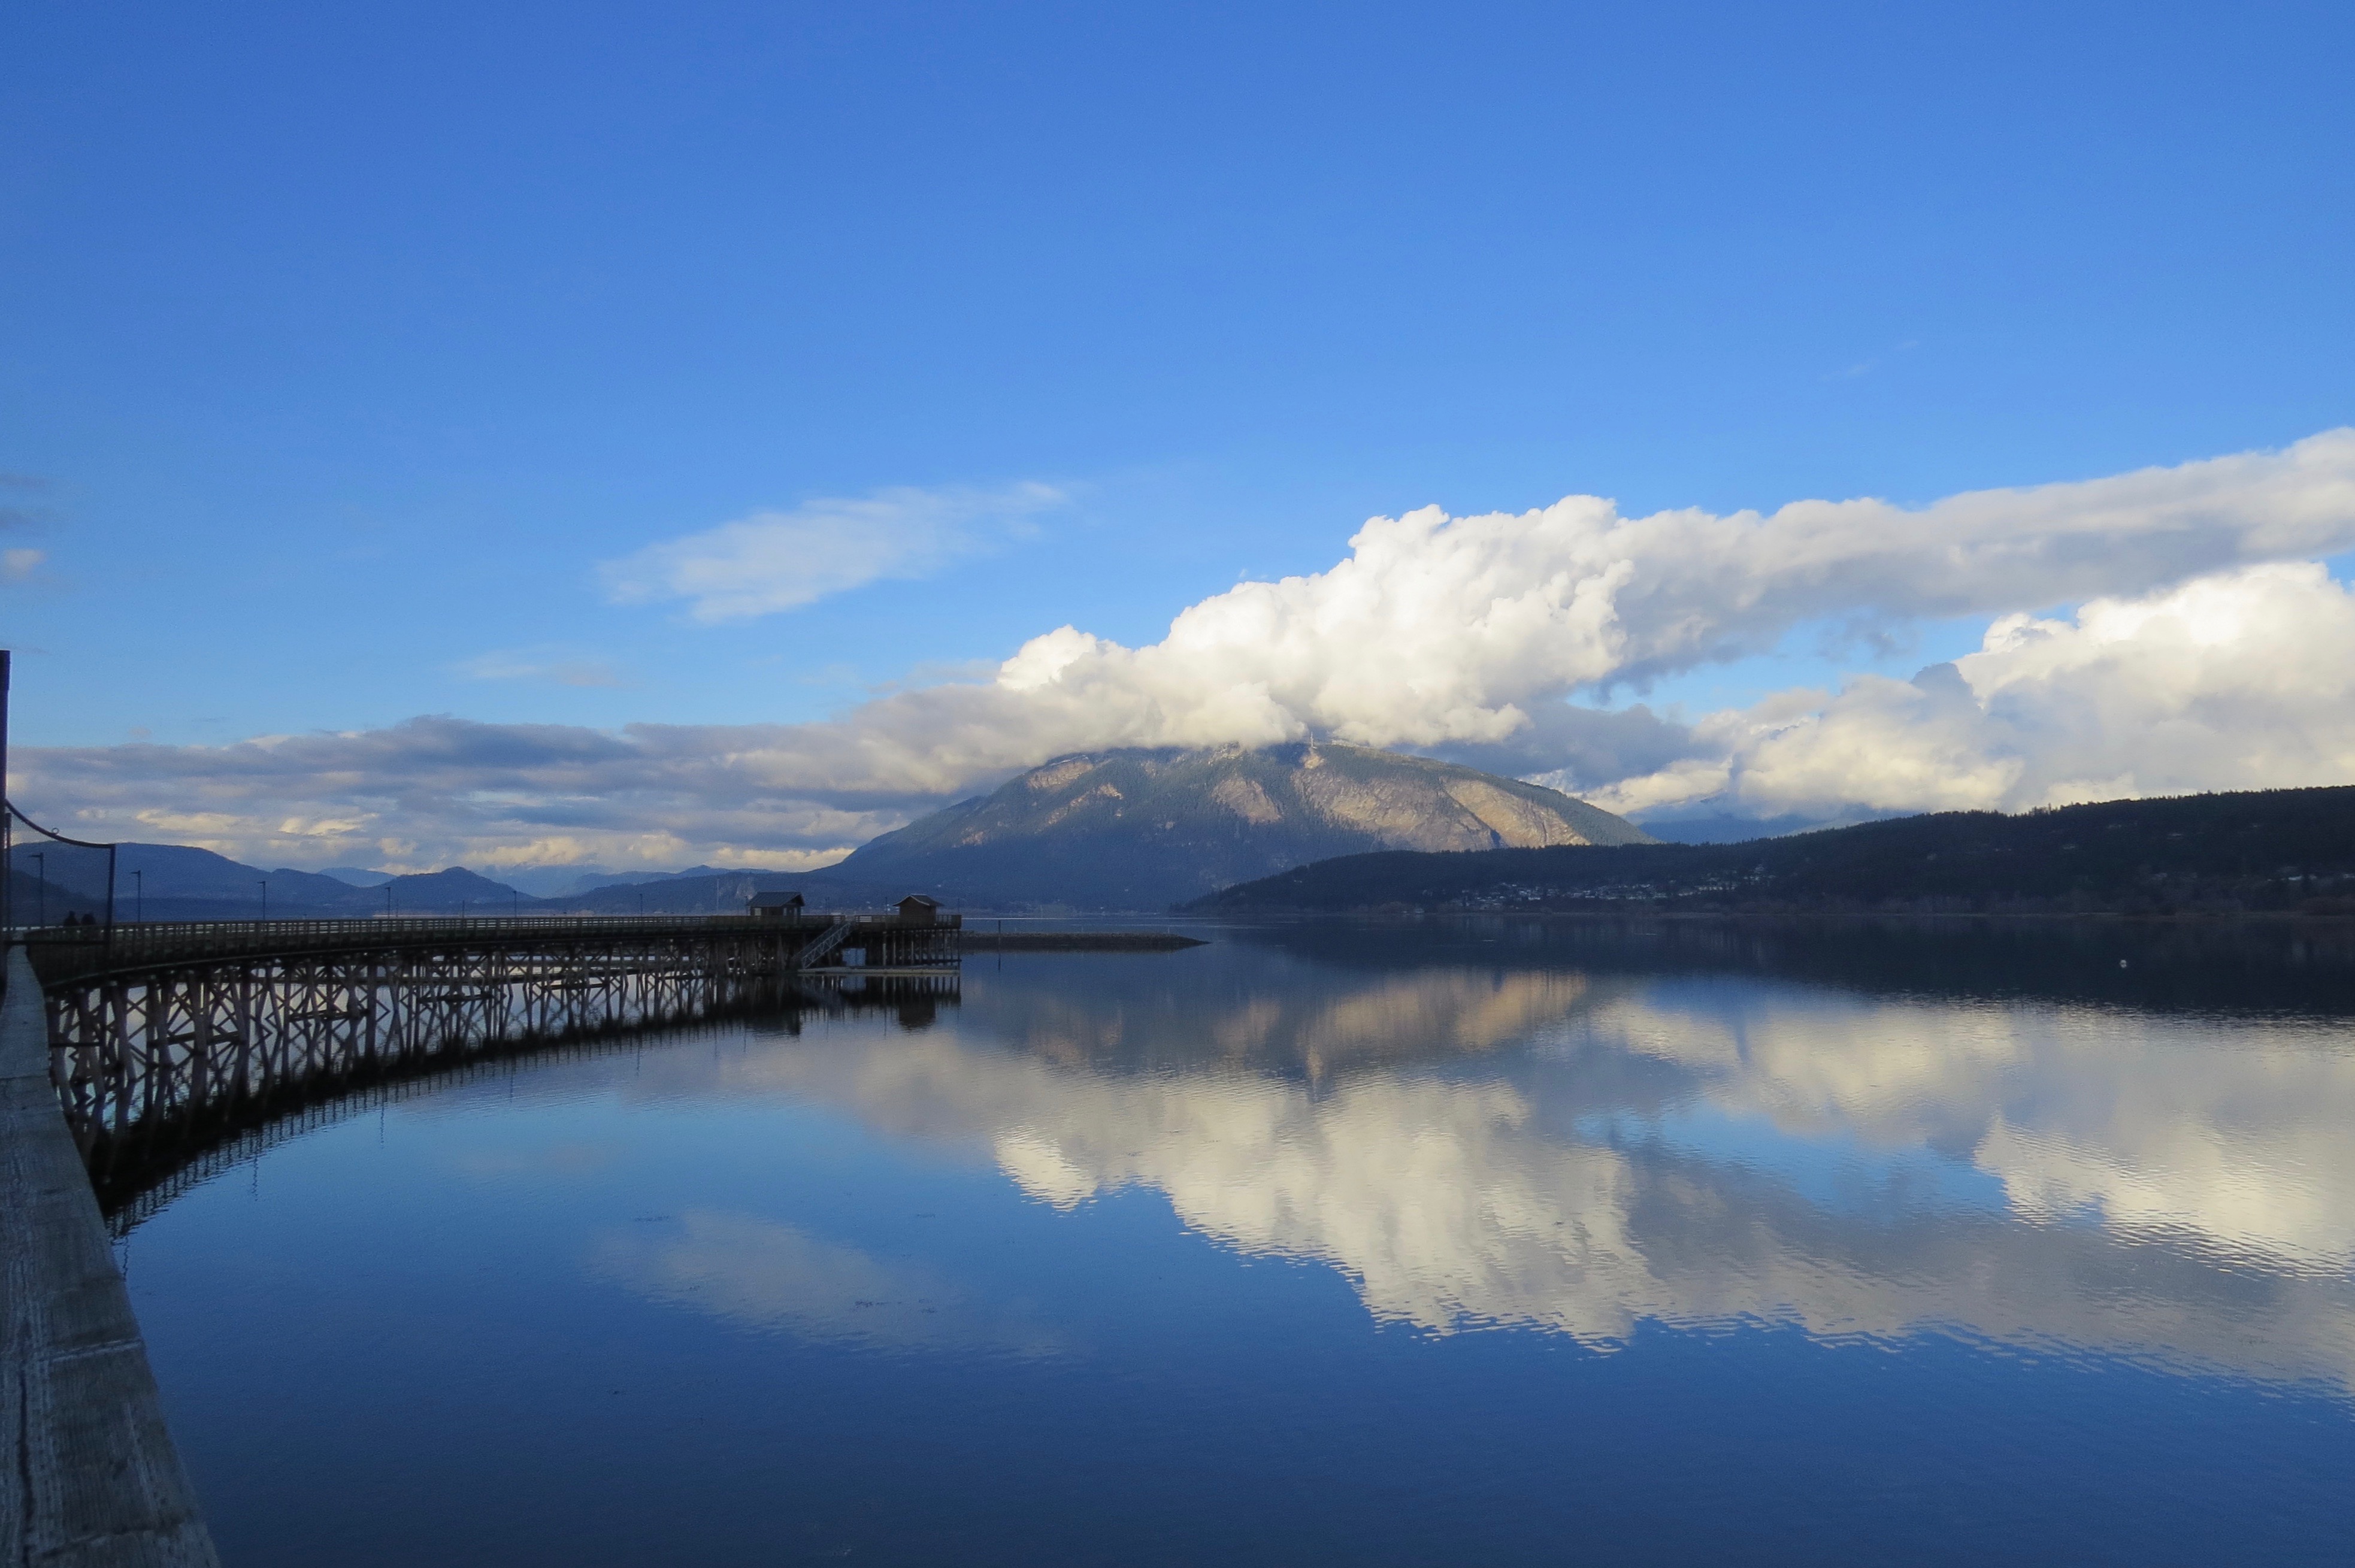
landscape, sea, water, horizon, mountain, cloud, architecture, sky, morning, lake, dawn, pier, river, dusk, evening, reflection, reservoir, body of water, outdoors, clouds, loch, atmospheric phenomenon